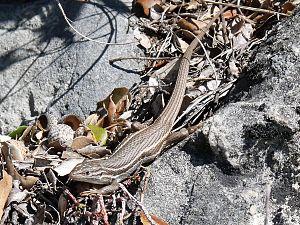
psammodromus algirus, Queralt, Berga, Espagne